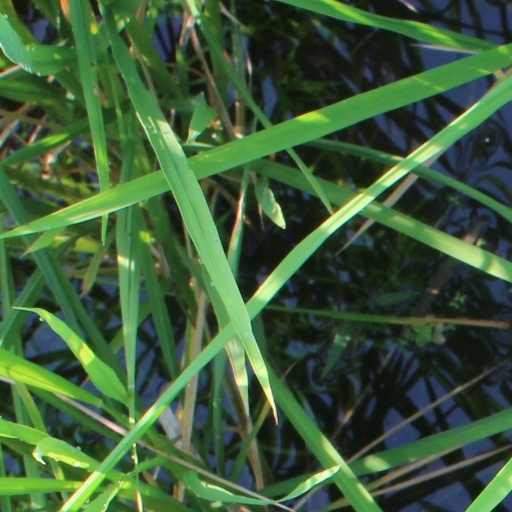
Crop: rice